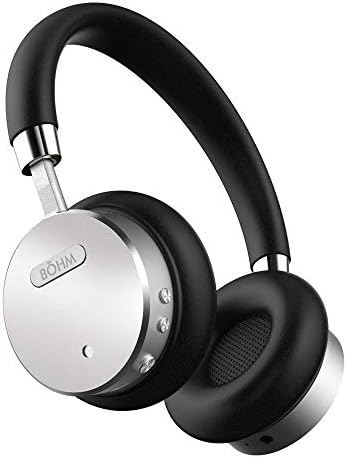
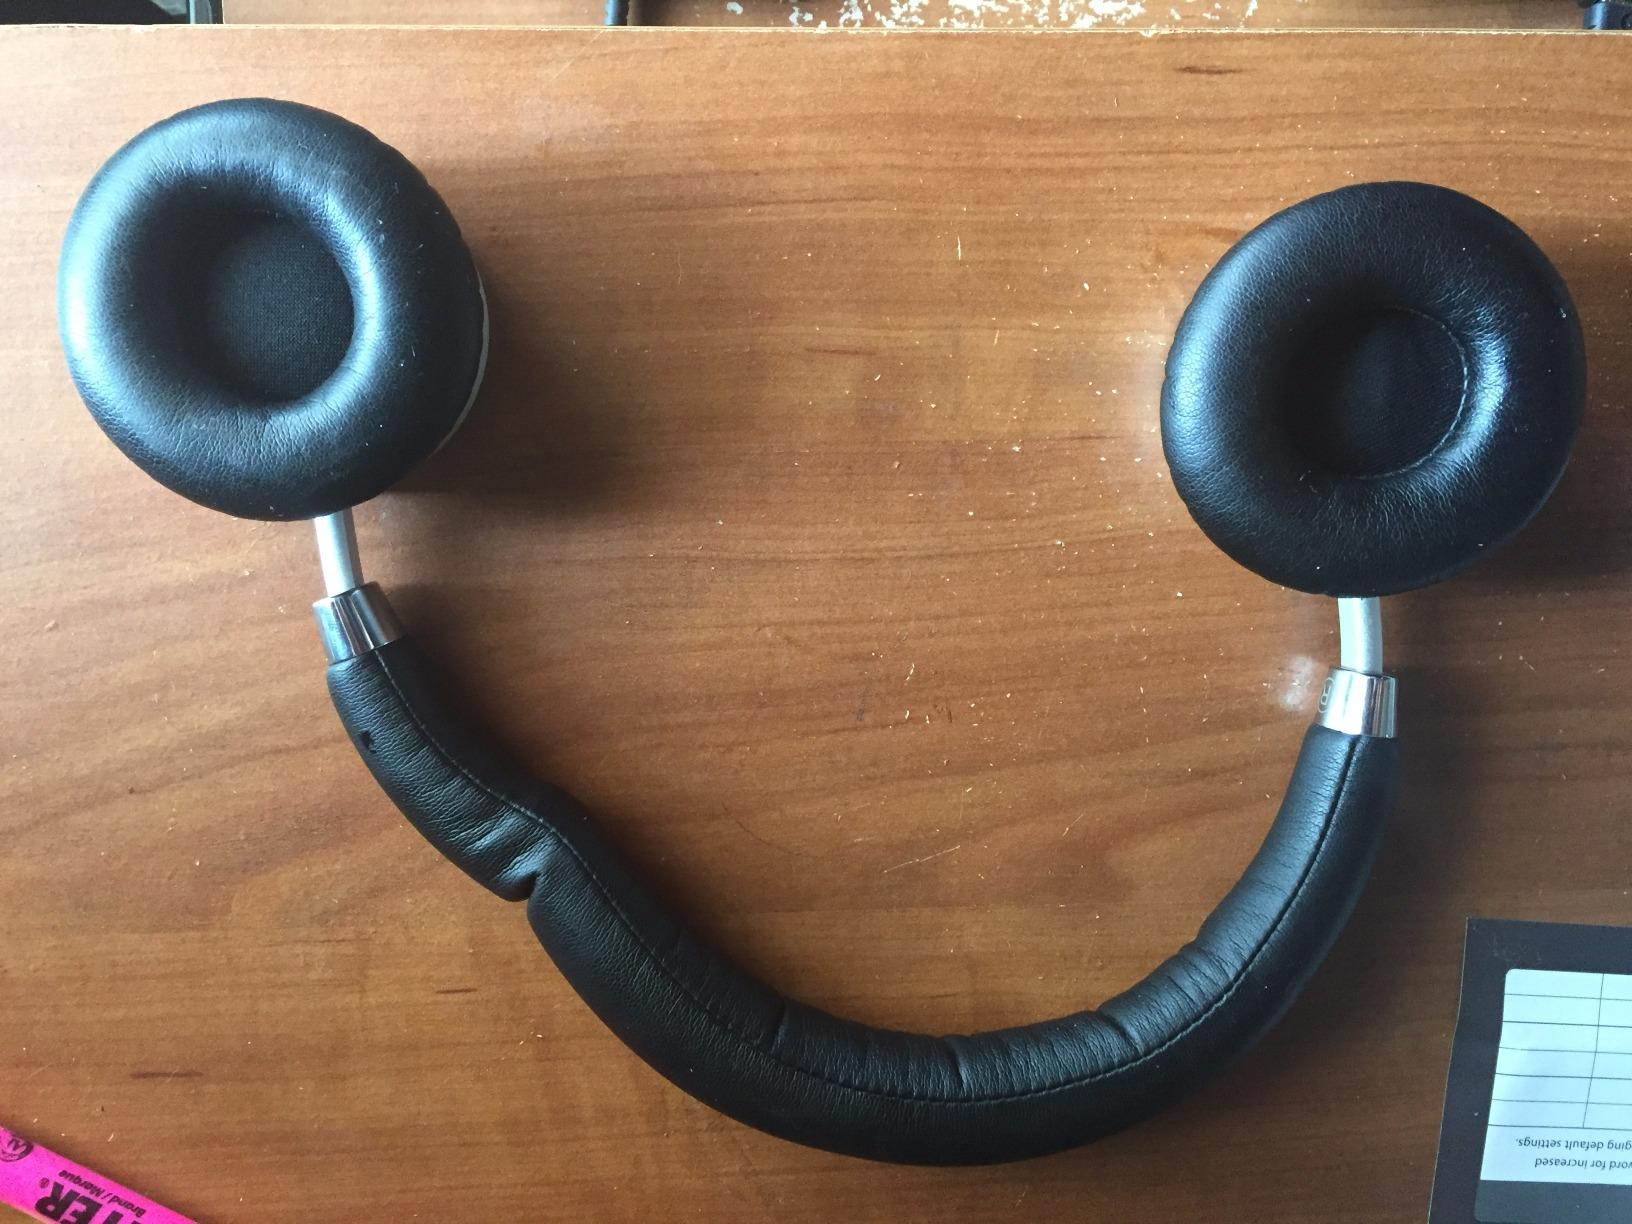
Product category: headphones
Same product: yes